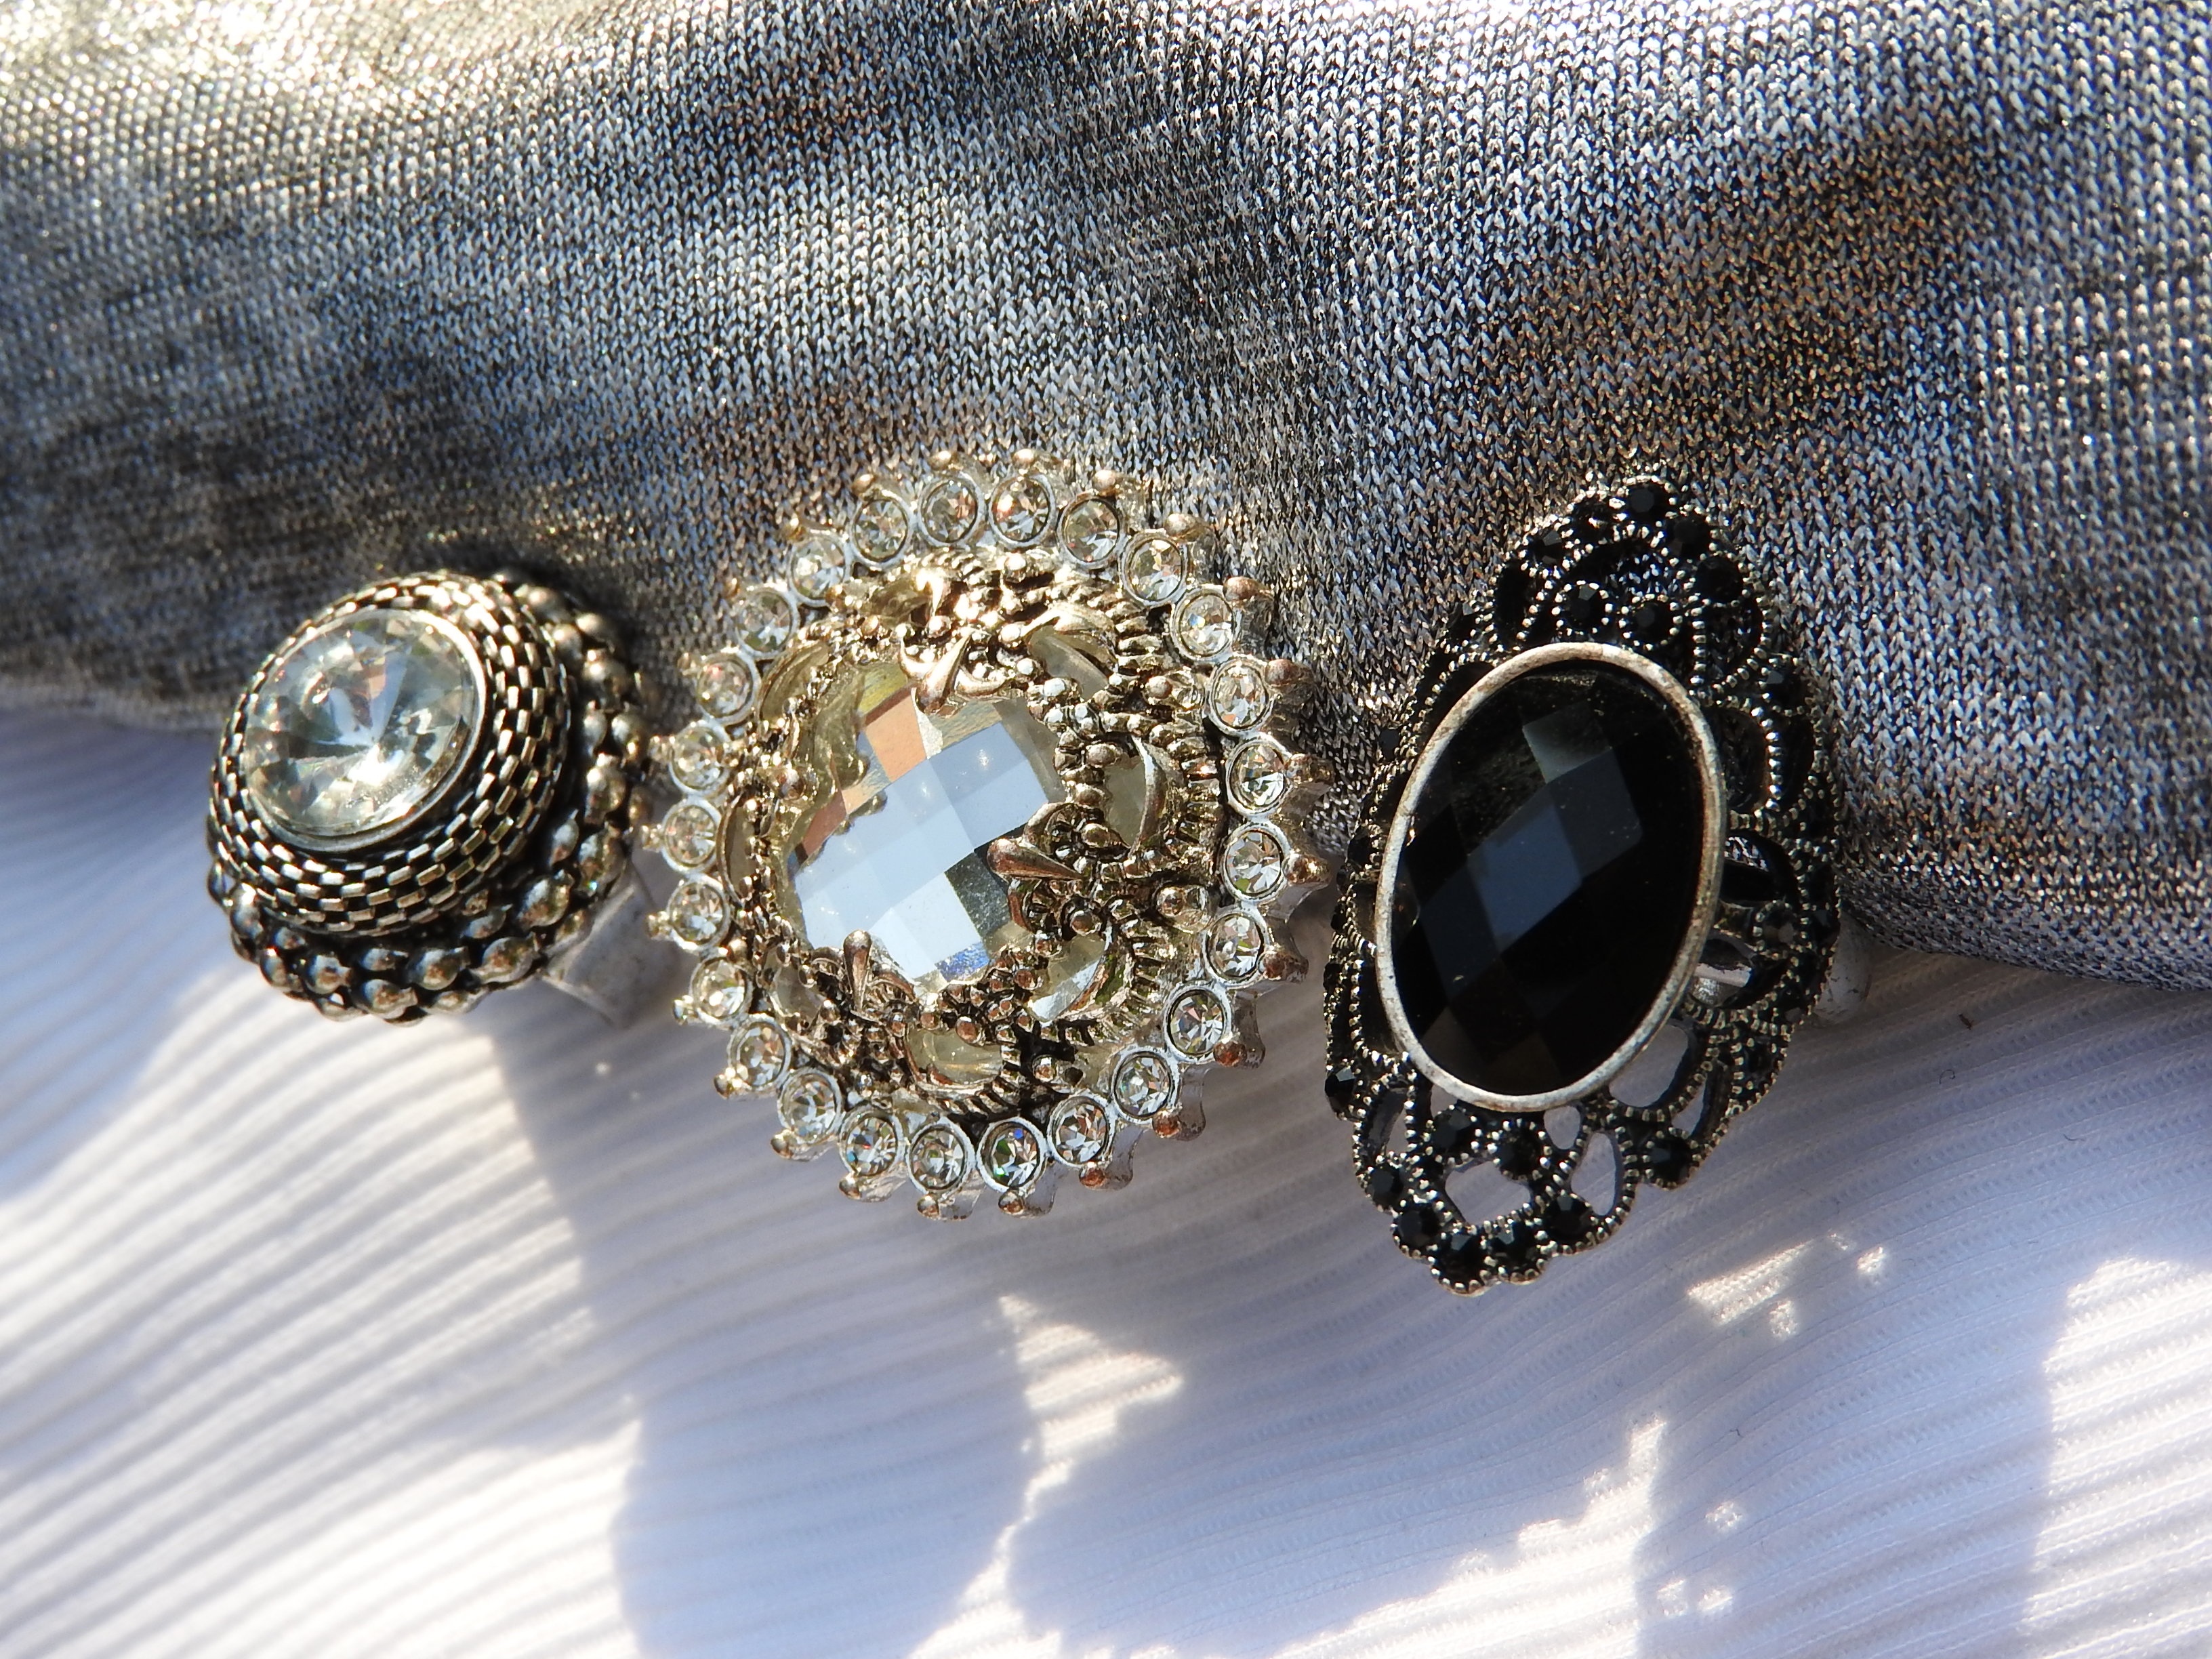
ring, gothic, jewellery, stones, silver, massive, shiny, rings, a collection of, extravagant, fashion accessory, bling bling